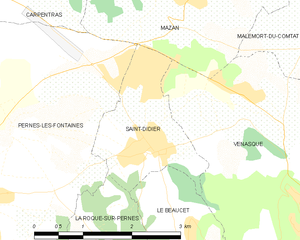
Carte des communes françaises Saint-Didier